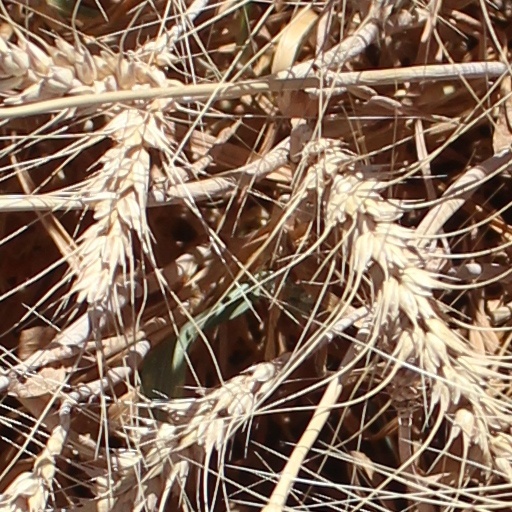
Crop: wheat